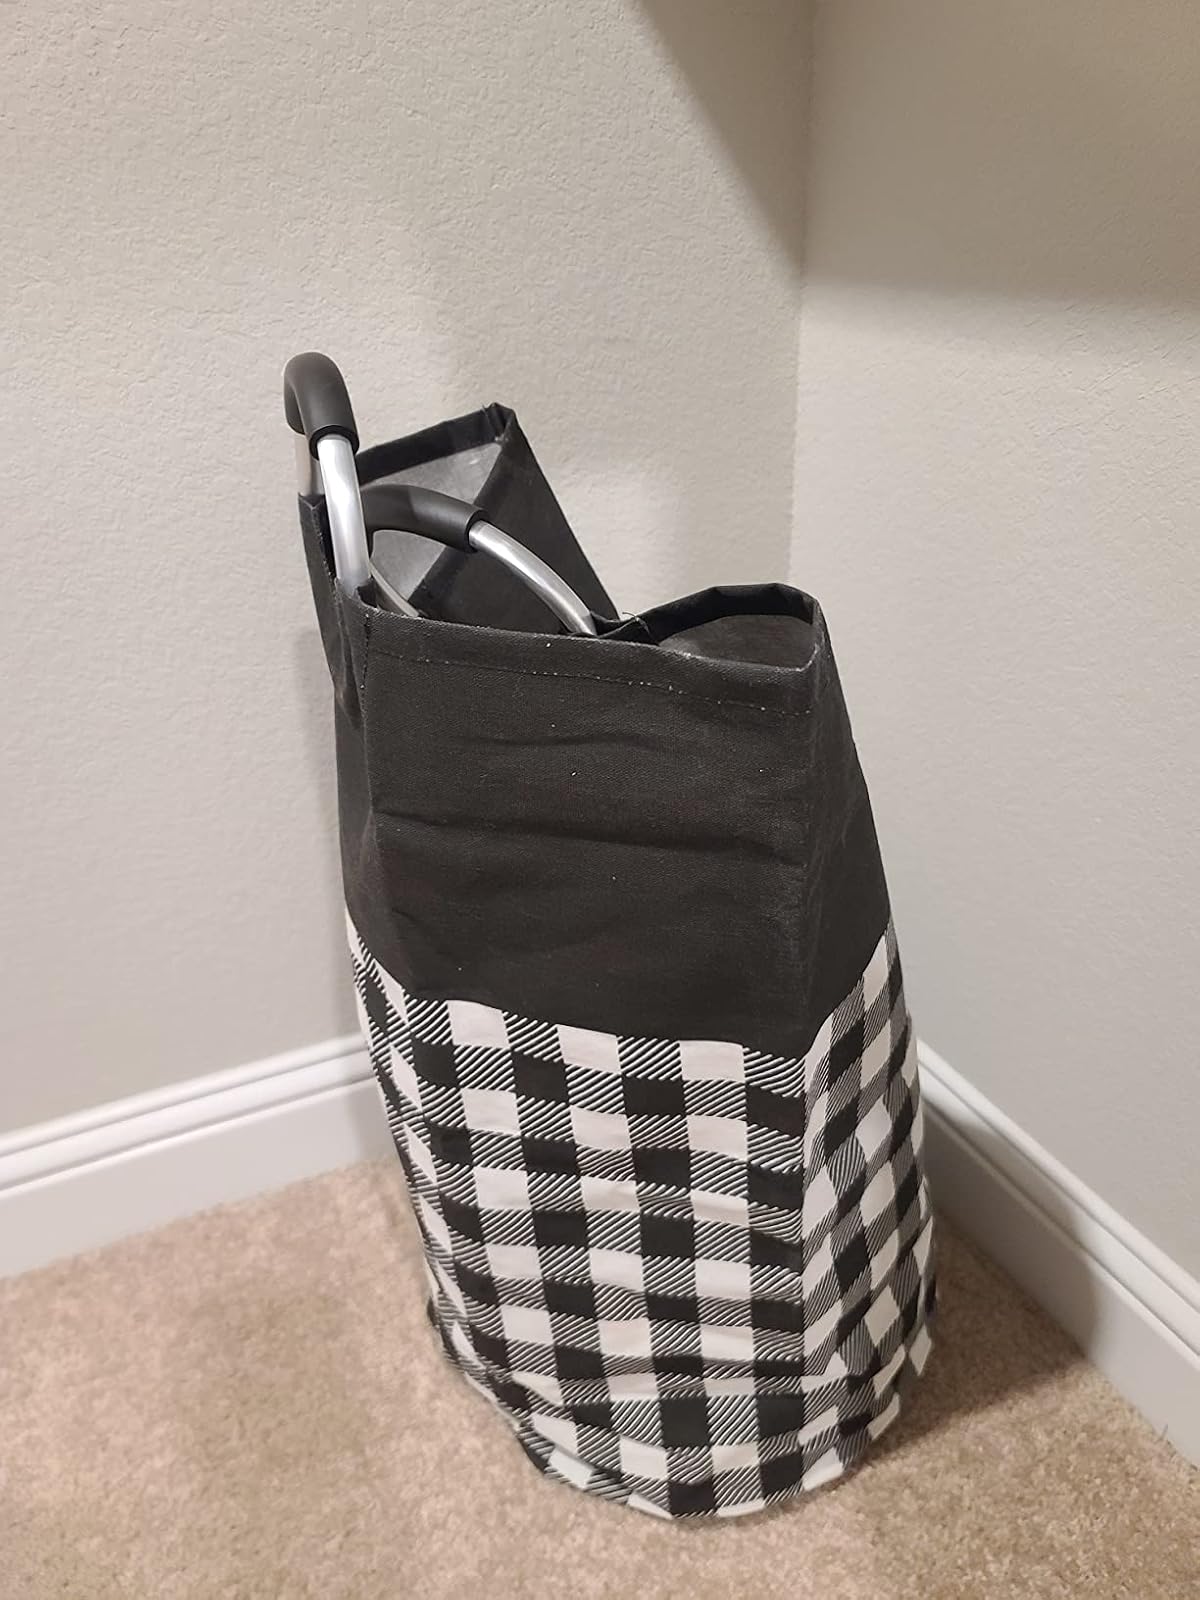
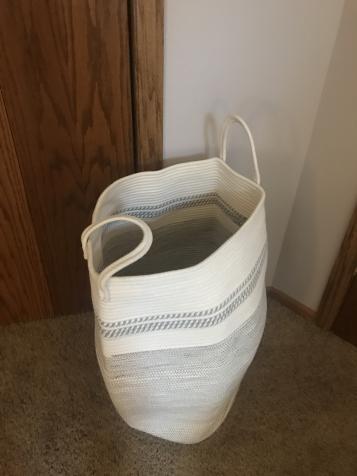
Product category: items_hamper
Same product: no